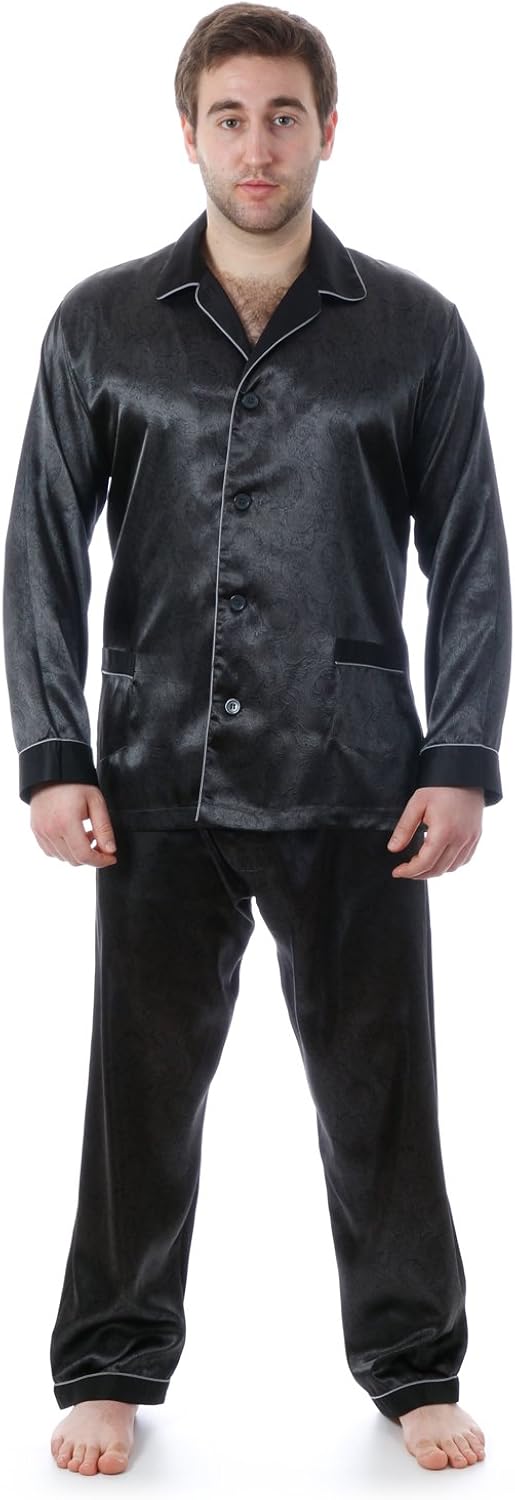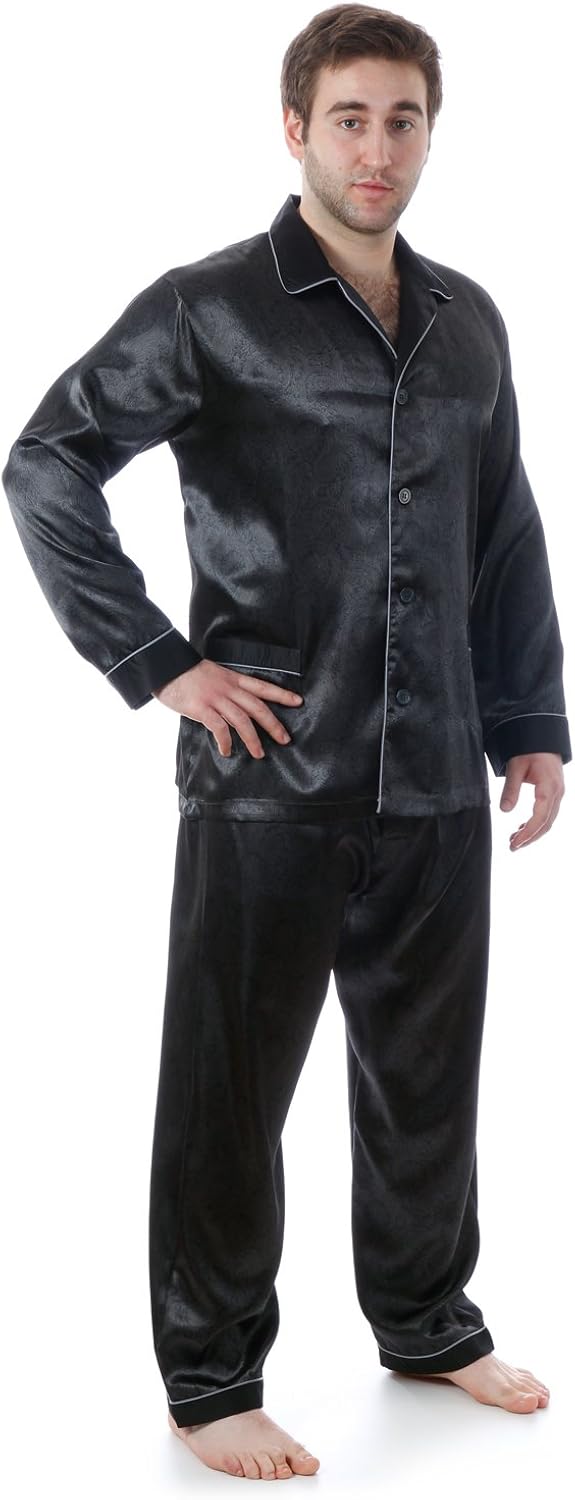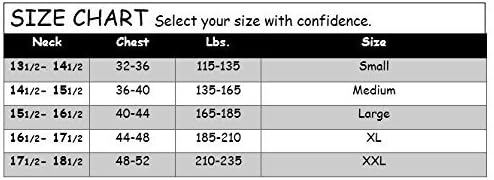
Le Ferre International Men's Smooth Satin Pajama Set - Long Sleeve
Category: AMAZON FASHION
Lounge with comfortability in this ultra-smooth Le Ferre International Luxurious Satin Pajama Set. This Pajama Set ensures you with a generous sizing and elegant styling. Here's why you will absolutely love this Le Ferre International Satin Sleep Set Silky Smooth on the inside, breathable, absorbent, and comfortable Long sleeve button-up shirt features notch collar, chest pocket, cuffed sleeves and contrast piping Concealed button fly front pants Elastic waistband with drawstring for comfort sizing Two side seam pockets make this stylish pajama both comfortable and functional Contrast piping adds style Just try it and we know you will love it.
Features: 100% Polyester | Button closure | Smooth Silky Feeling Satin Pajama Set | Long sleeve top with collar, front pocket and contrast trims | Elastic waistband with drawstring for comfort sizing | Concealed button fly-front and two side seam pockets | Relaxed,roomy fit to ensure maximum comfort while lounging and sleeping.